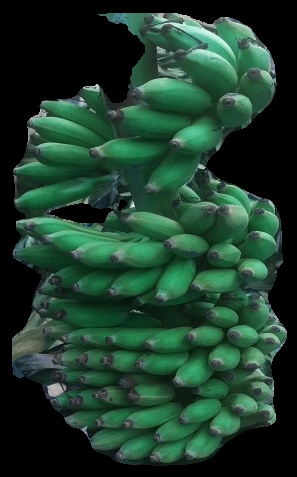
Variety: elakki-bale
Grade: grade1